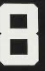
Number: 8